Yemenite Jews

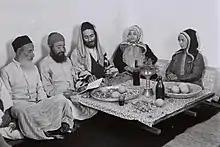
Yemenite family reading from the Psalms

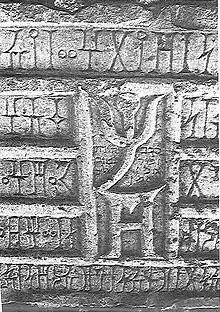
Sabaean Inscription with Hebrew writing: "The writing of Judah, of blessed memory, Amen shalom amen"

Yemenite Jews, also known as Yemeni Jews or Temanim, are a Jewish diaspora group who live or once lived in Yemen and their descendants who maintain their customs.